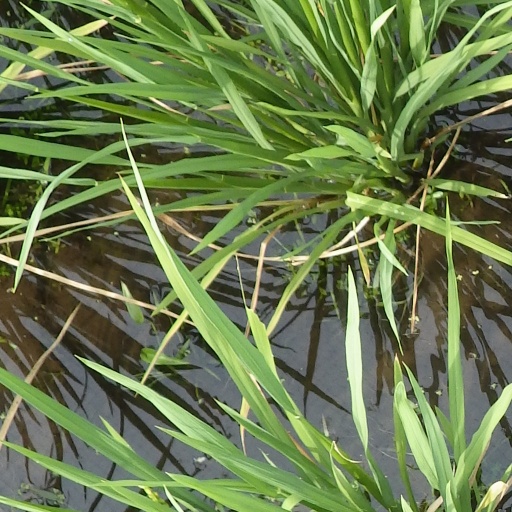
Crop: rice